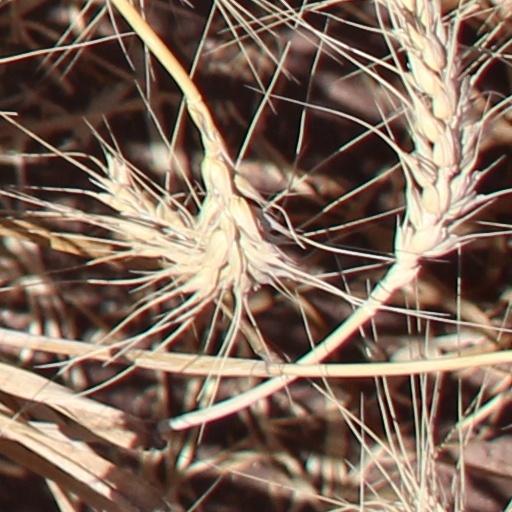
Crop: wheat